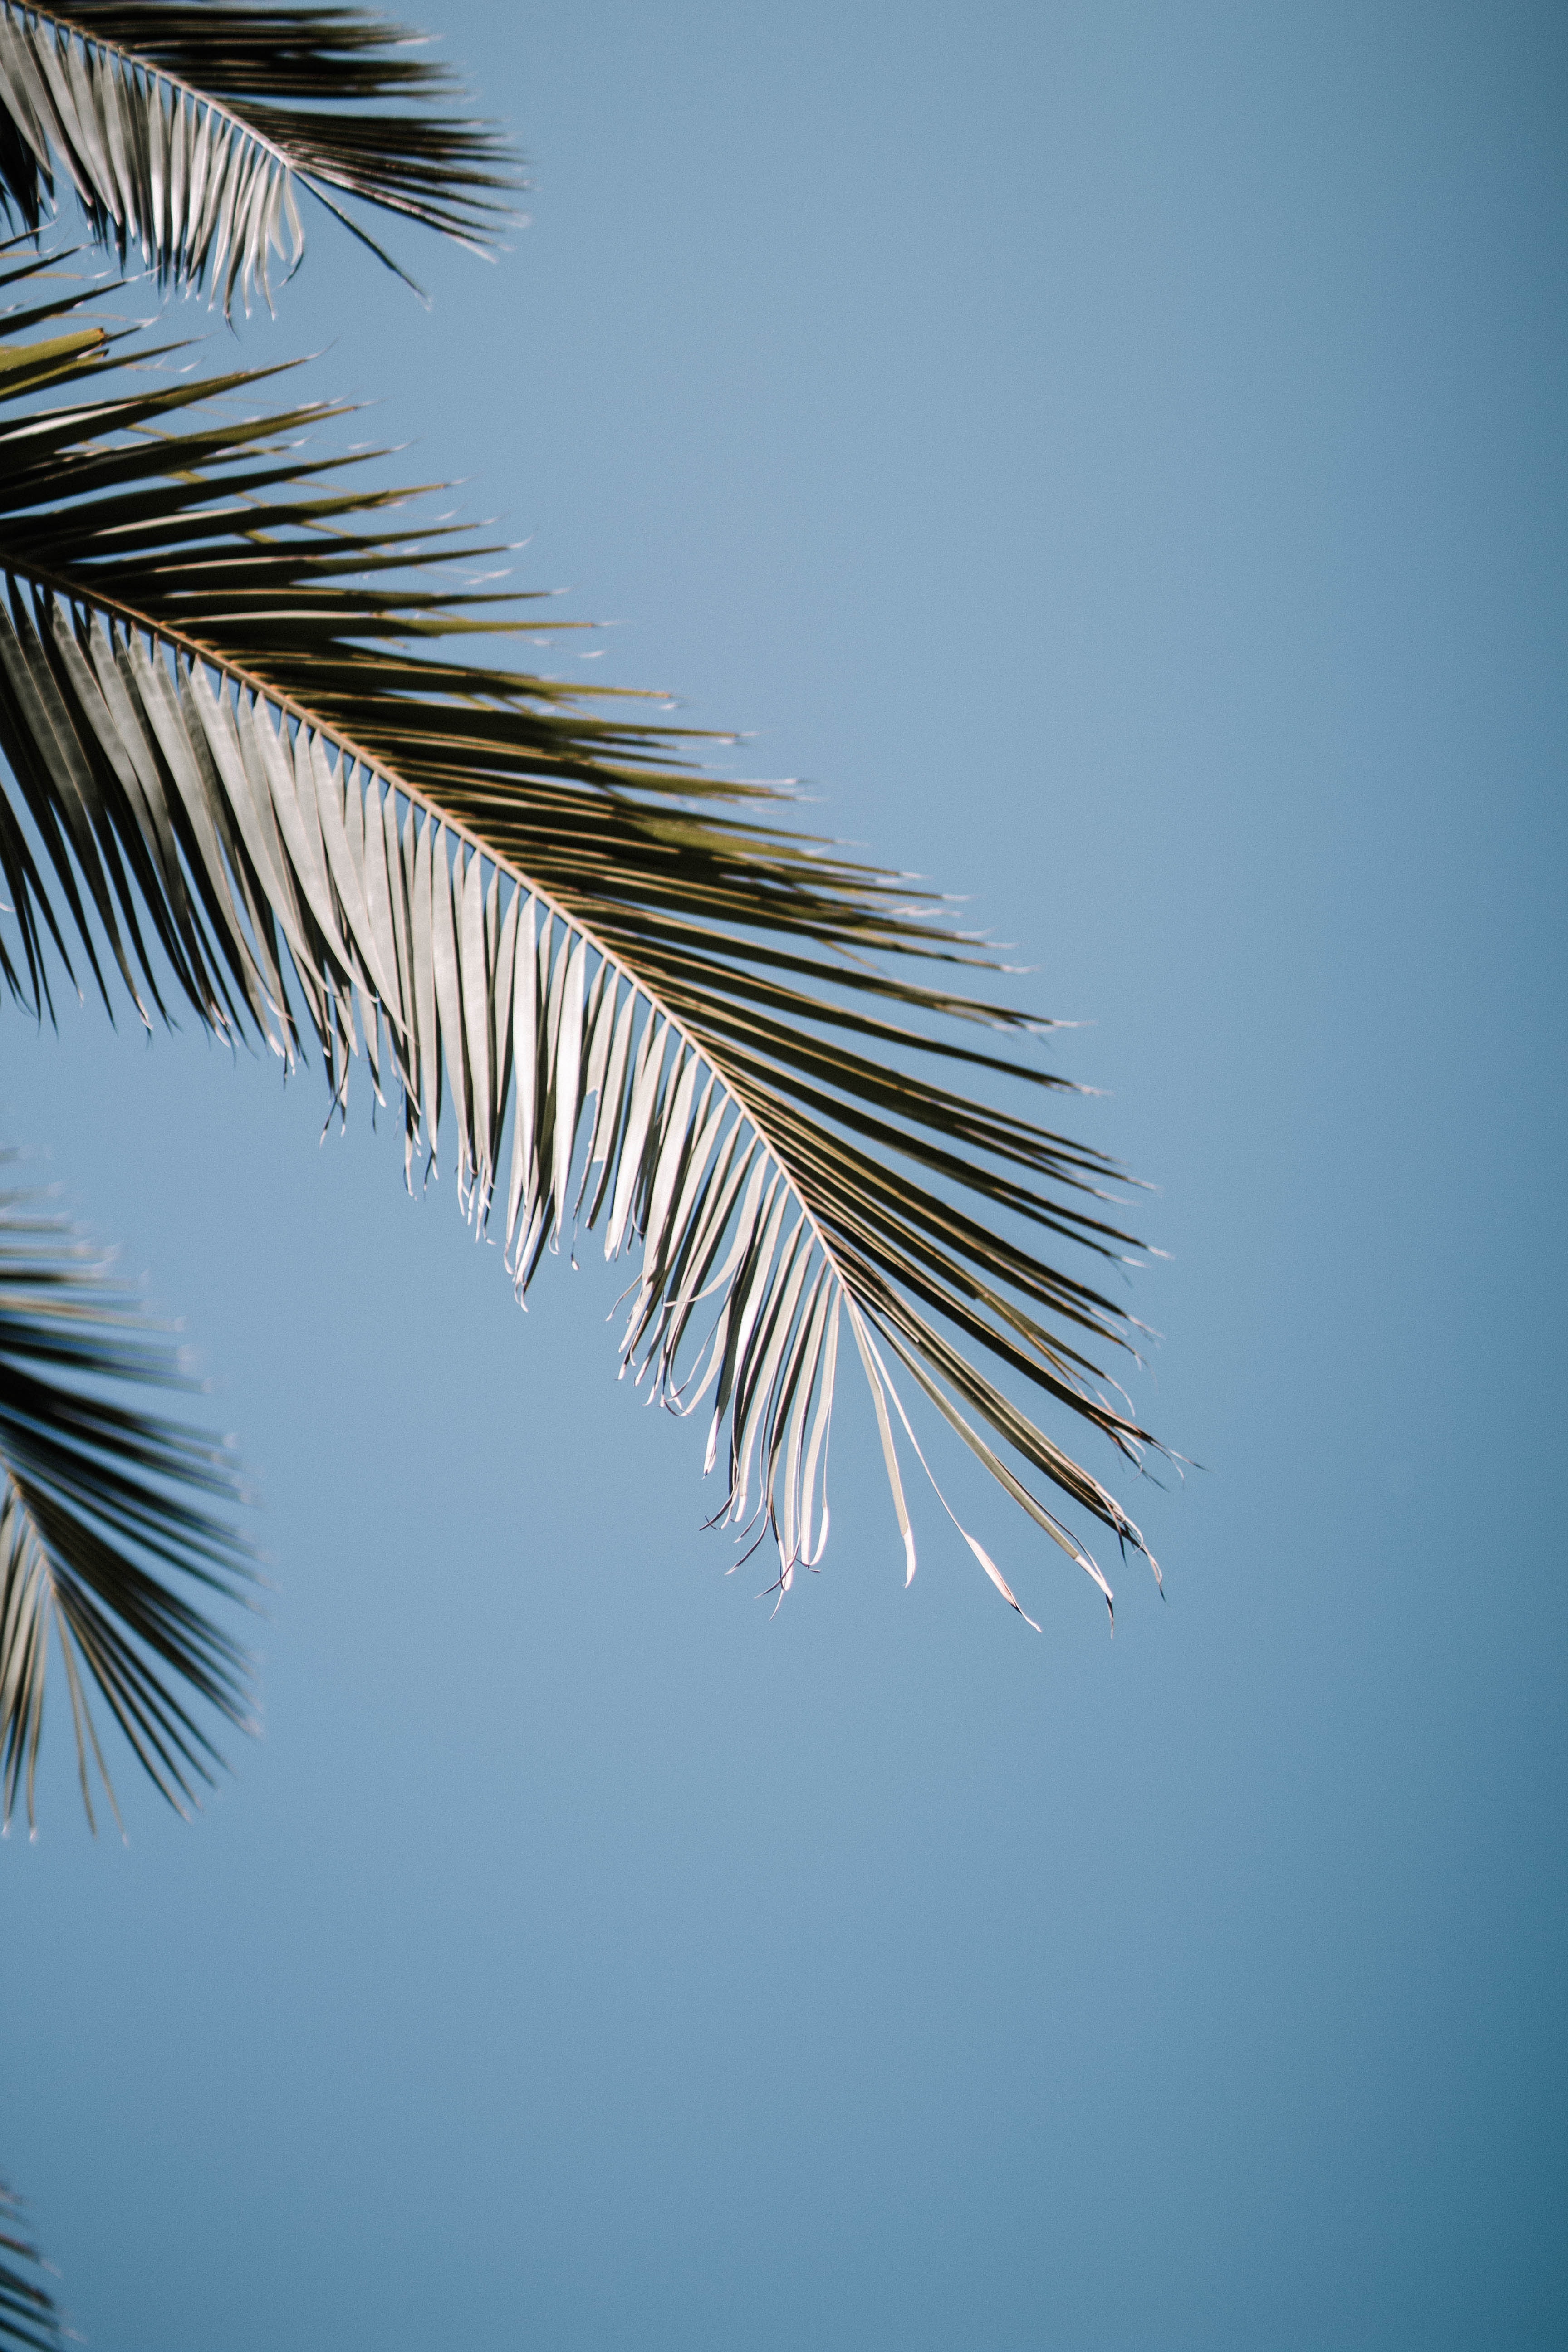
tree, blue, sky, palm tree, arecales, woody plant, plant, organism, branch, elaeis